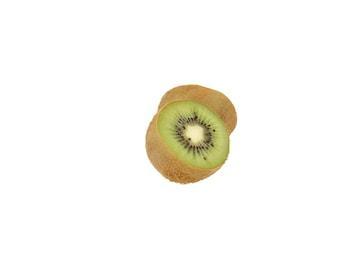
Label: Kiwi